Nze na Ozo

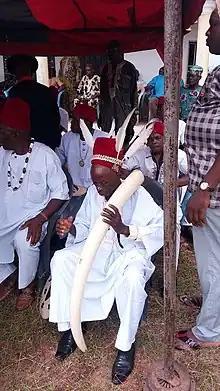
An Igbo chief of the "red cap" rank.

The Nze na Ozo society, otherwise known as the Agbalanze society, is the highest and most important spiritual, religious and social grouping in the Igbo society of Southeast Nigeria.